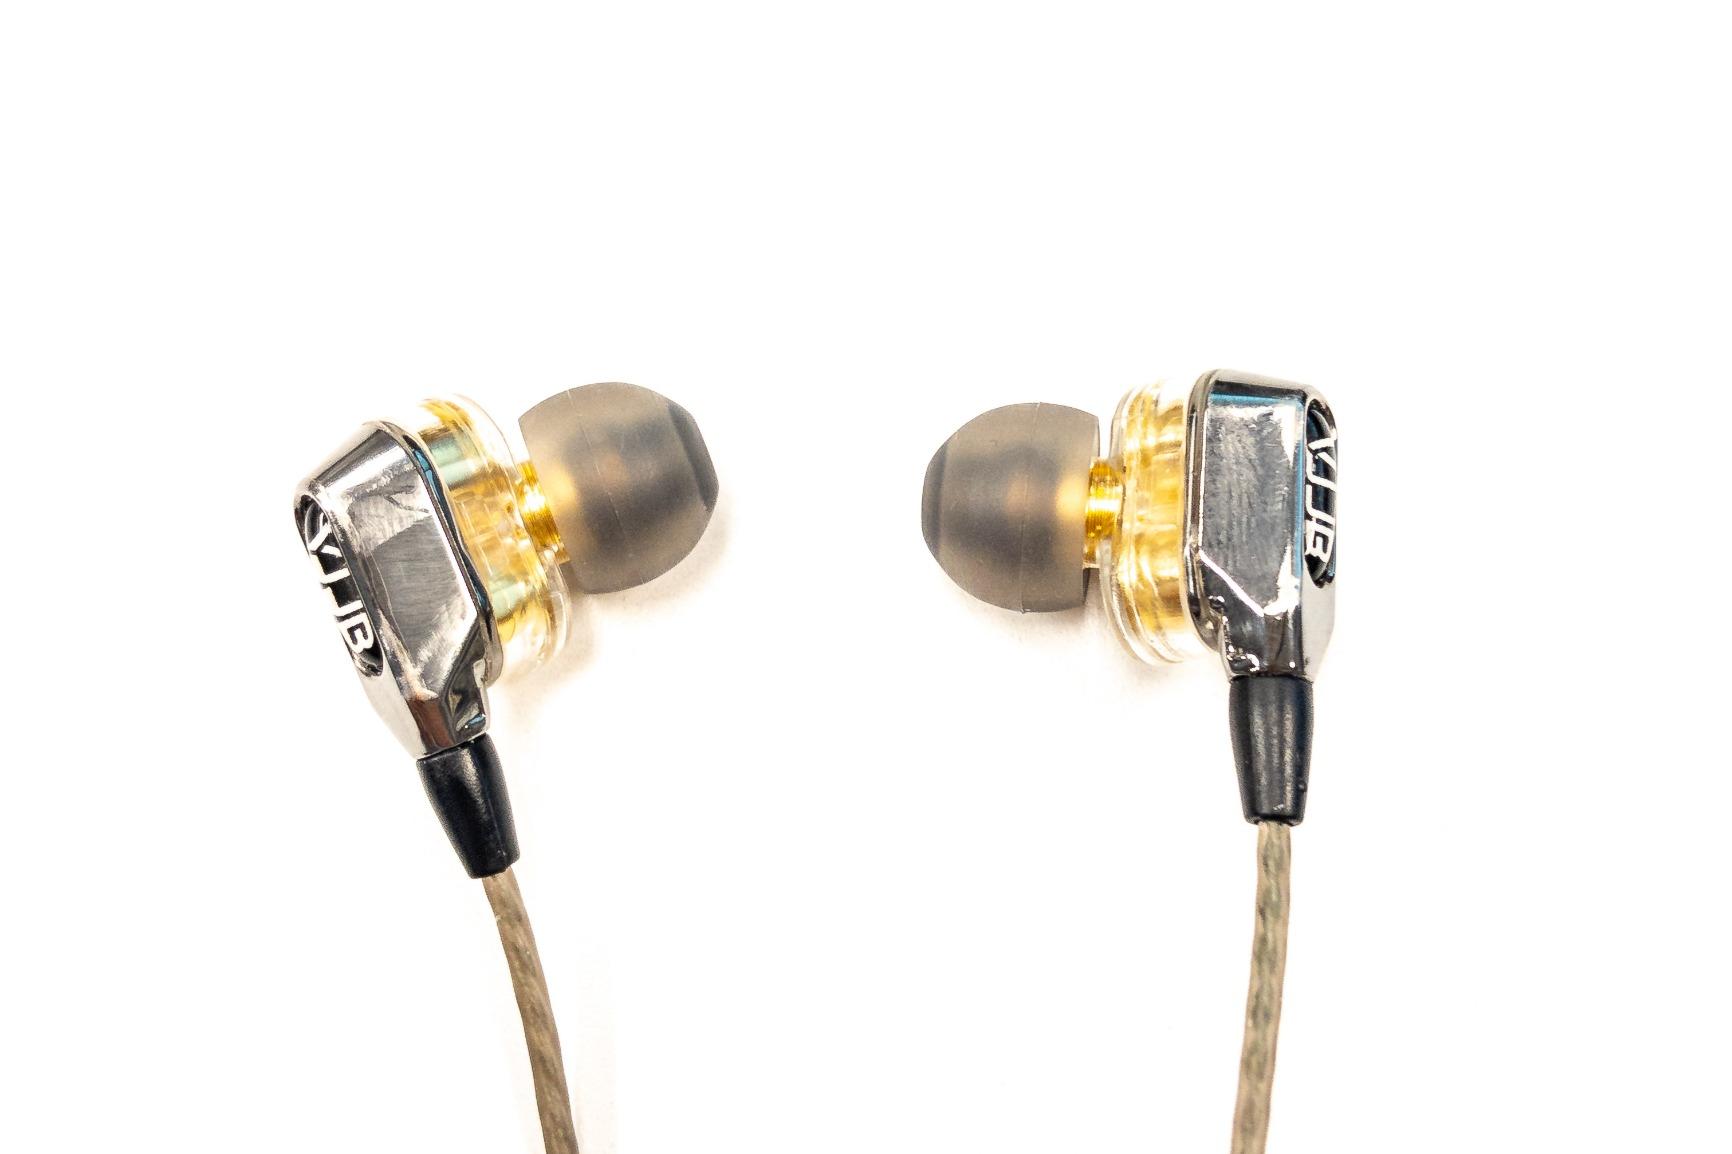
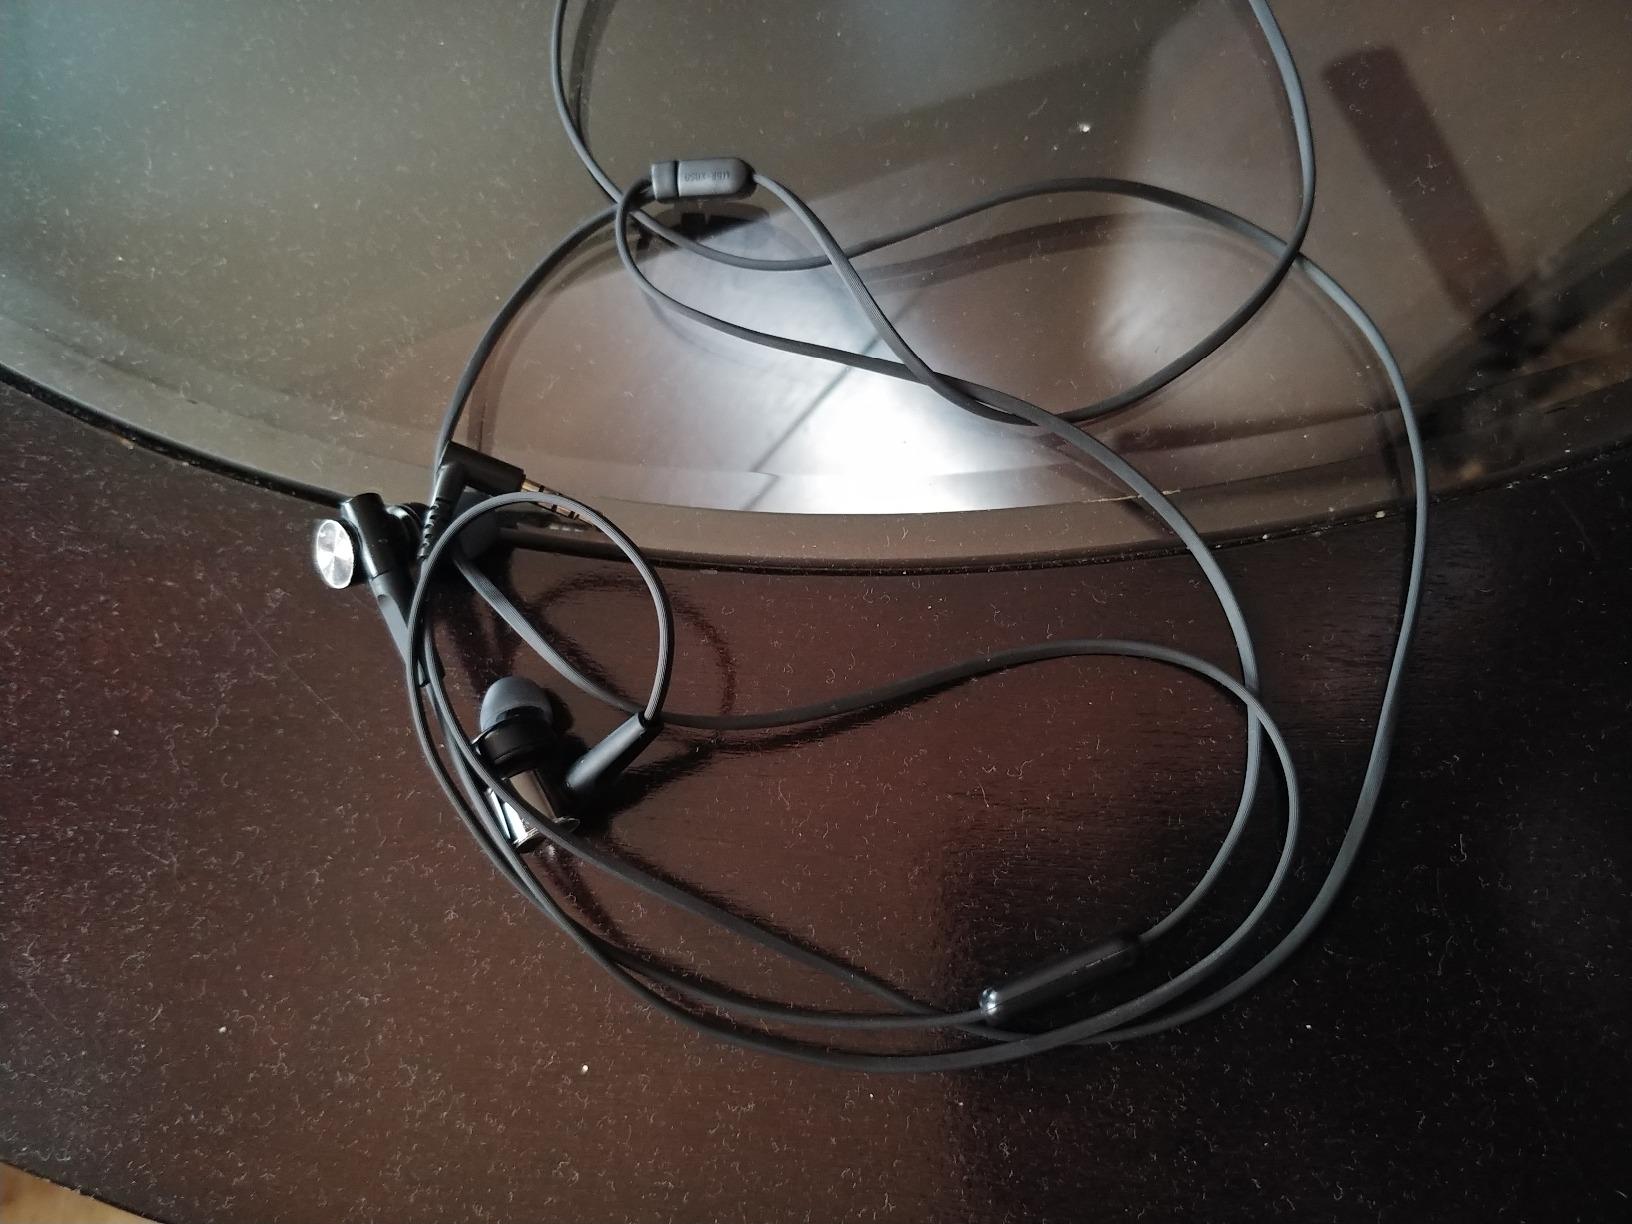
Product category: headphones
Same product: no